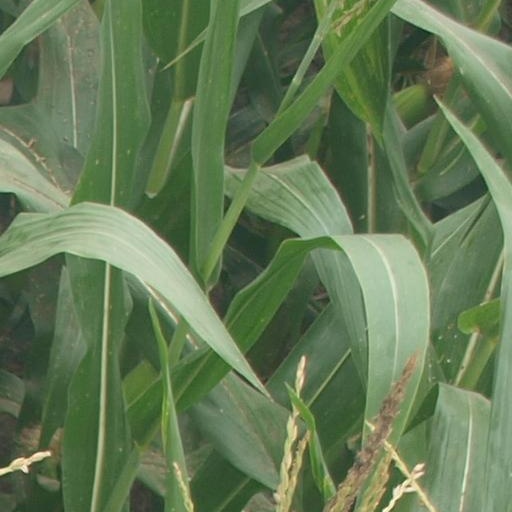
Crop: maize; corn